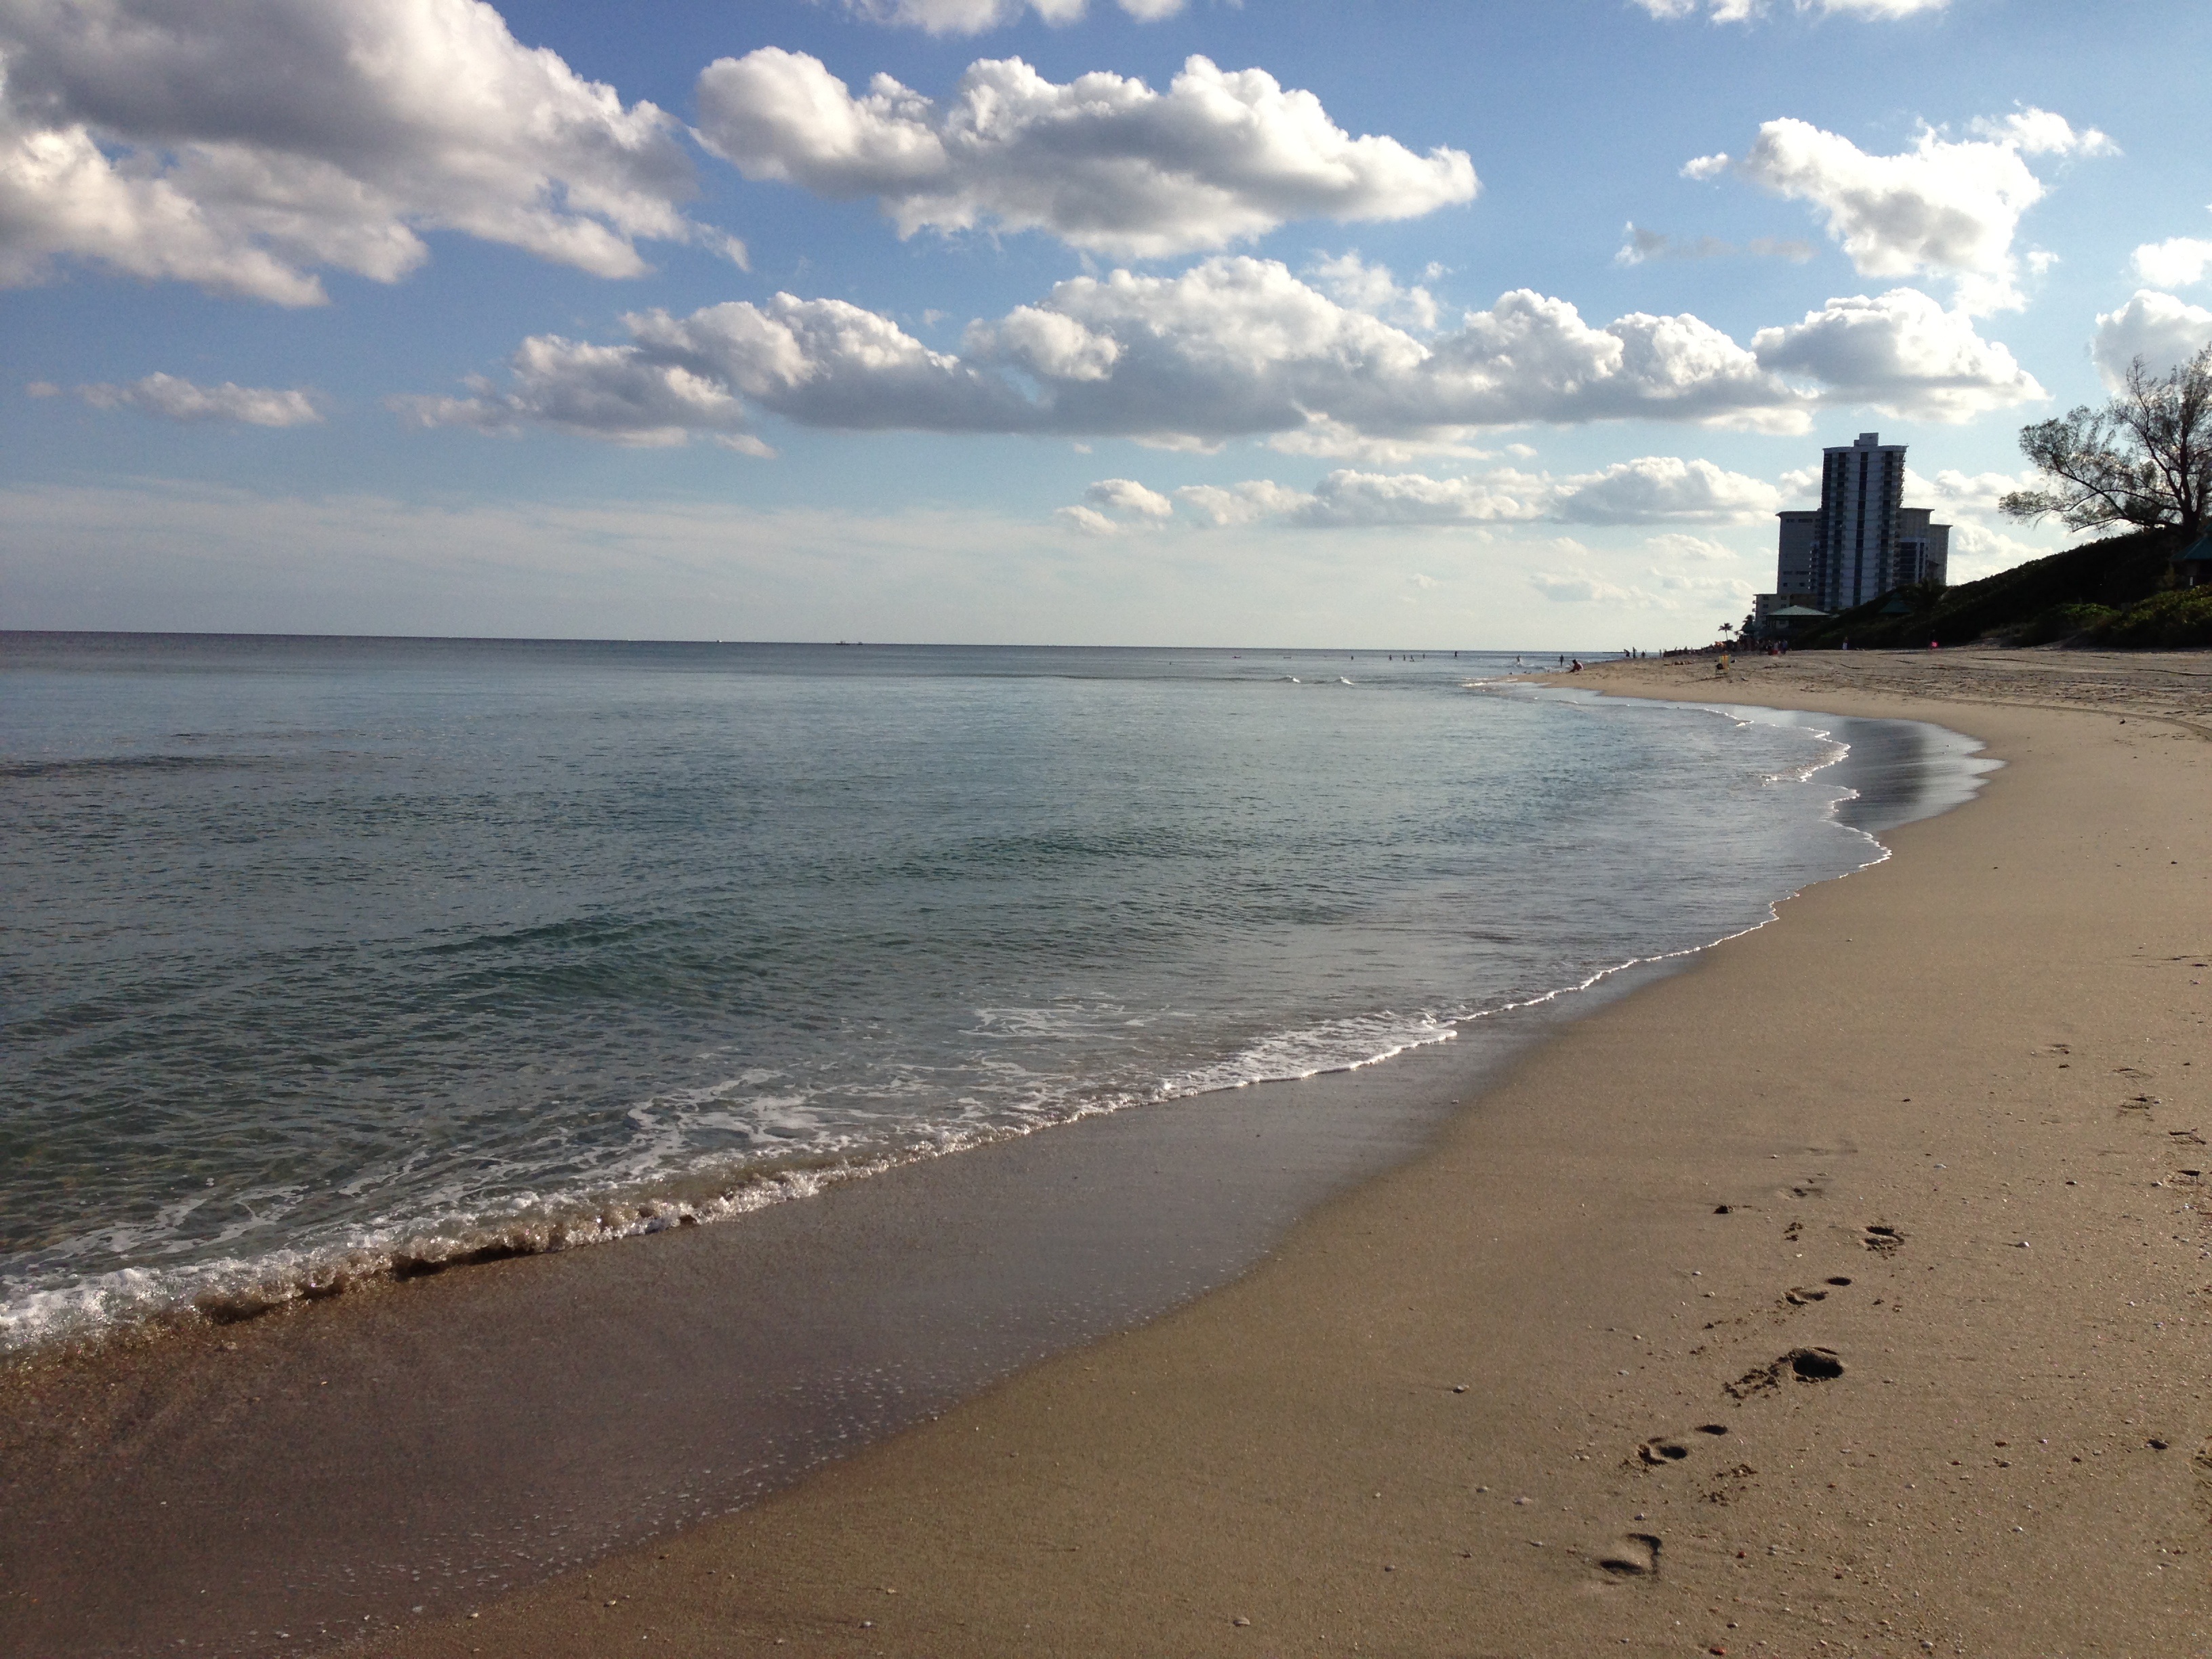
beach, sea, coast, sand, ocean, horizon, cloud, sunlight, shore, wave, vacation, cliff, tower, bay, terrain, material, body of water, breakwater, florida, cape, wind wave, boca raton